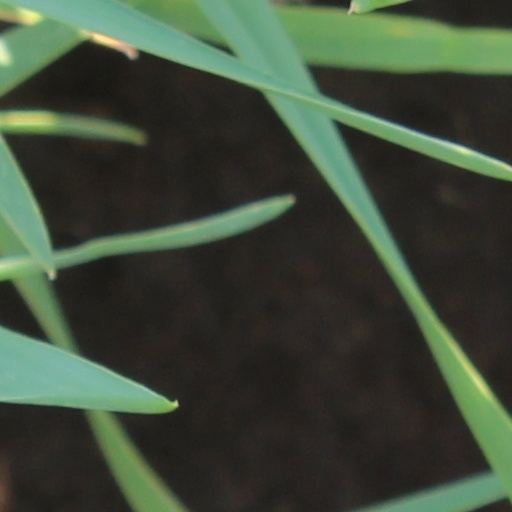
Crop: wheat